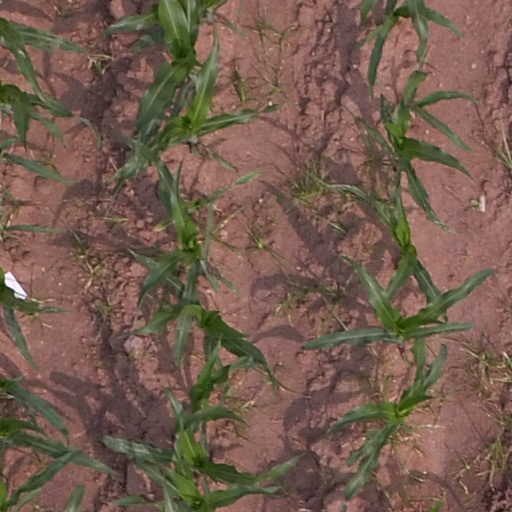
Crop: maize; corn